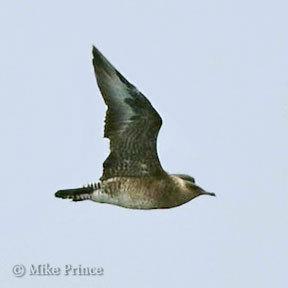
A photo of a pomarine jaeger